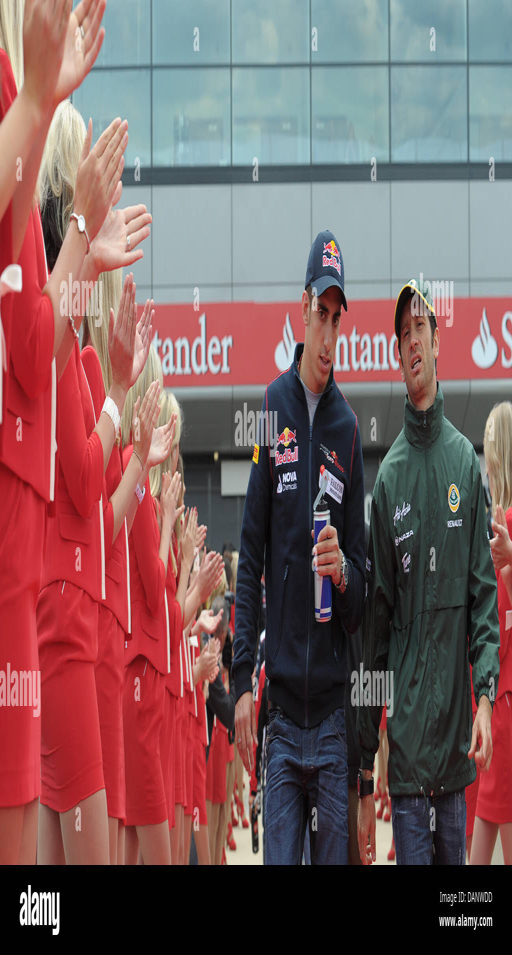
racecar driver pass the grid